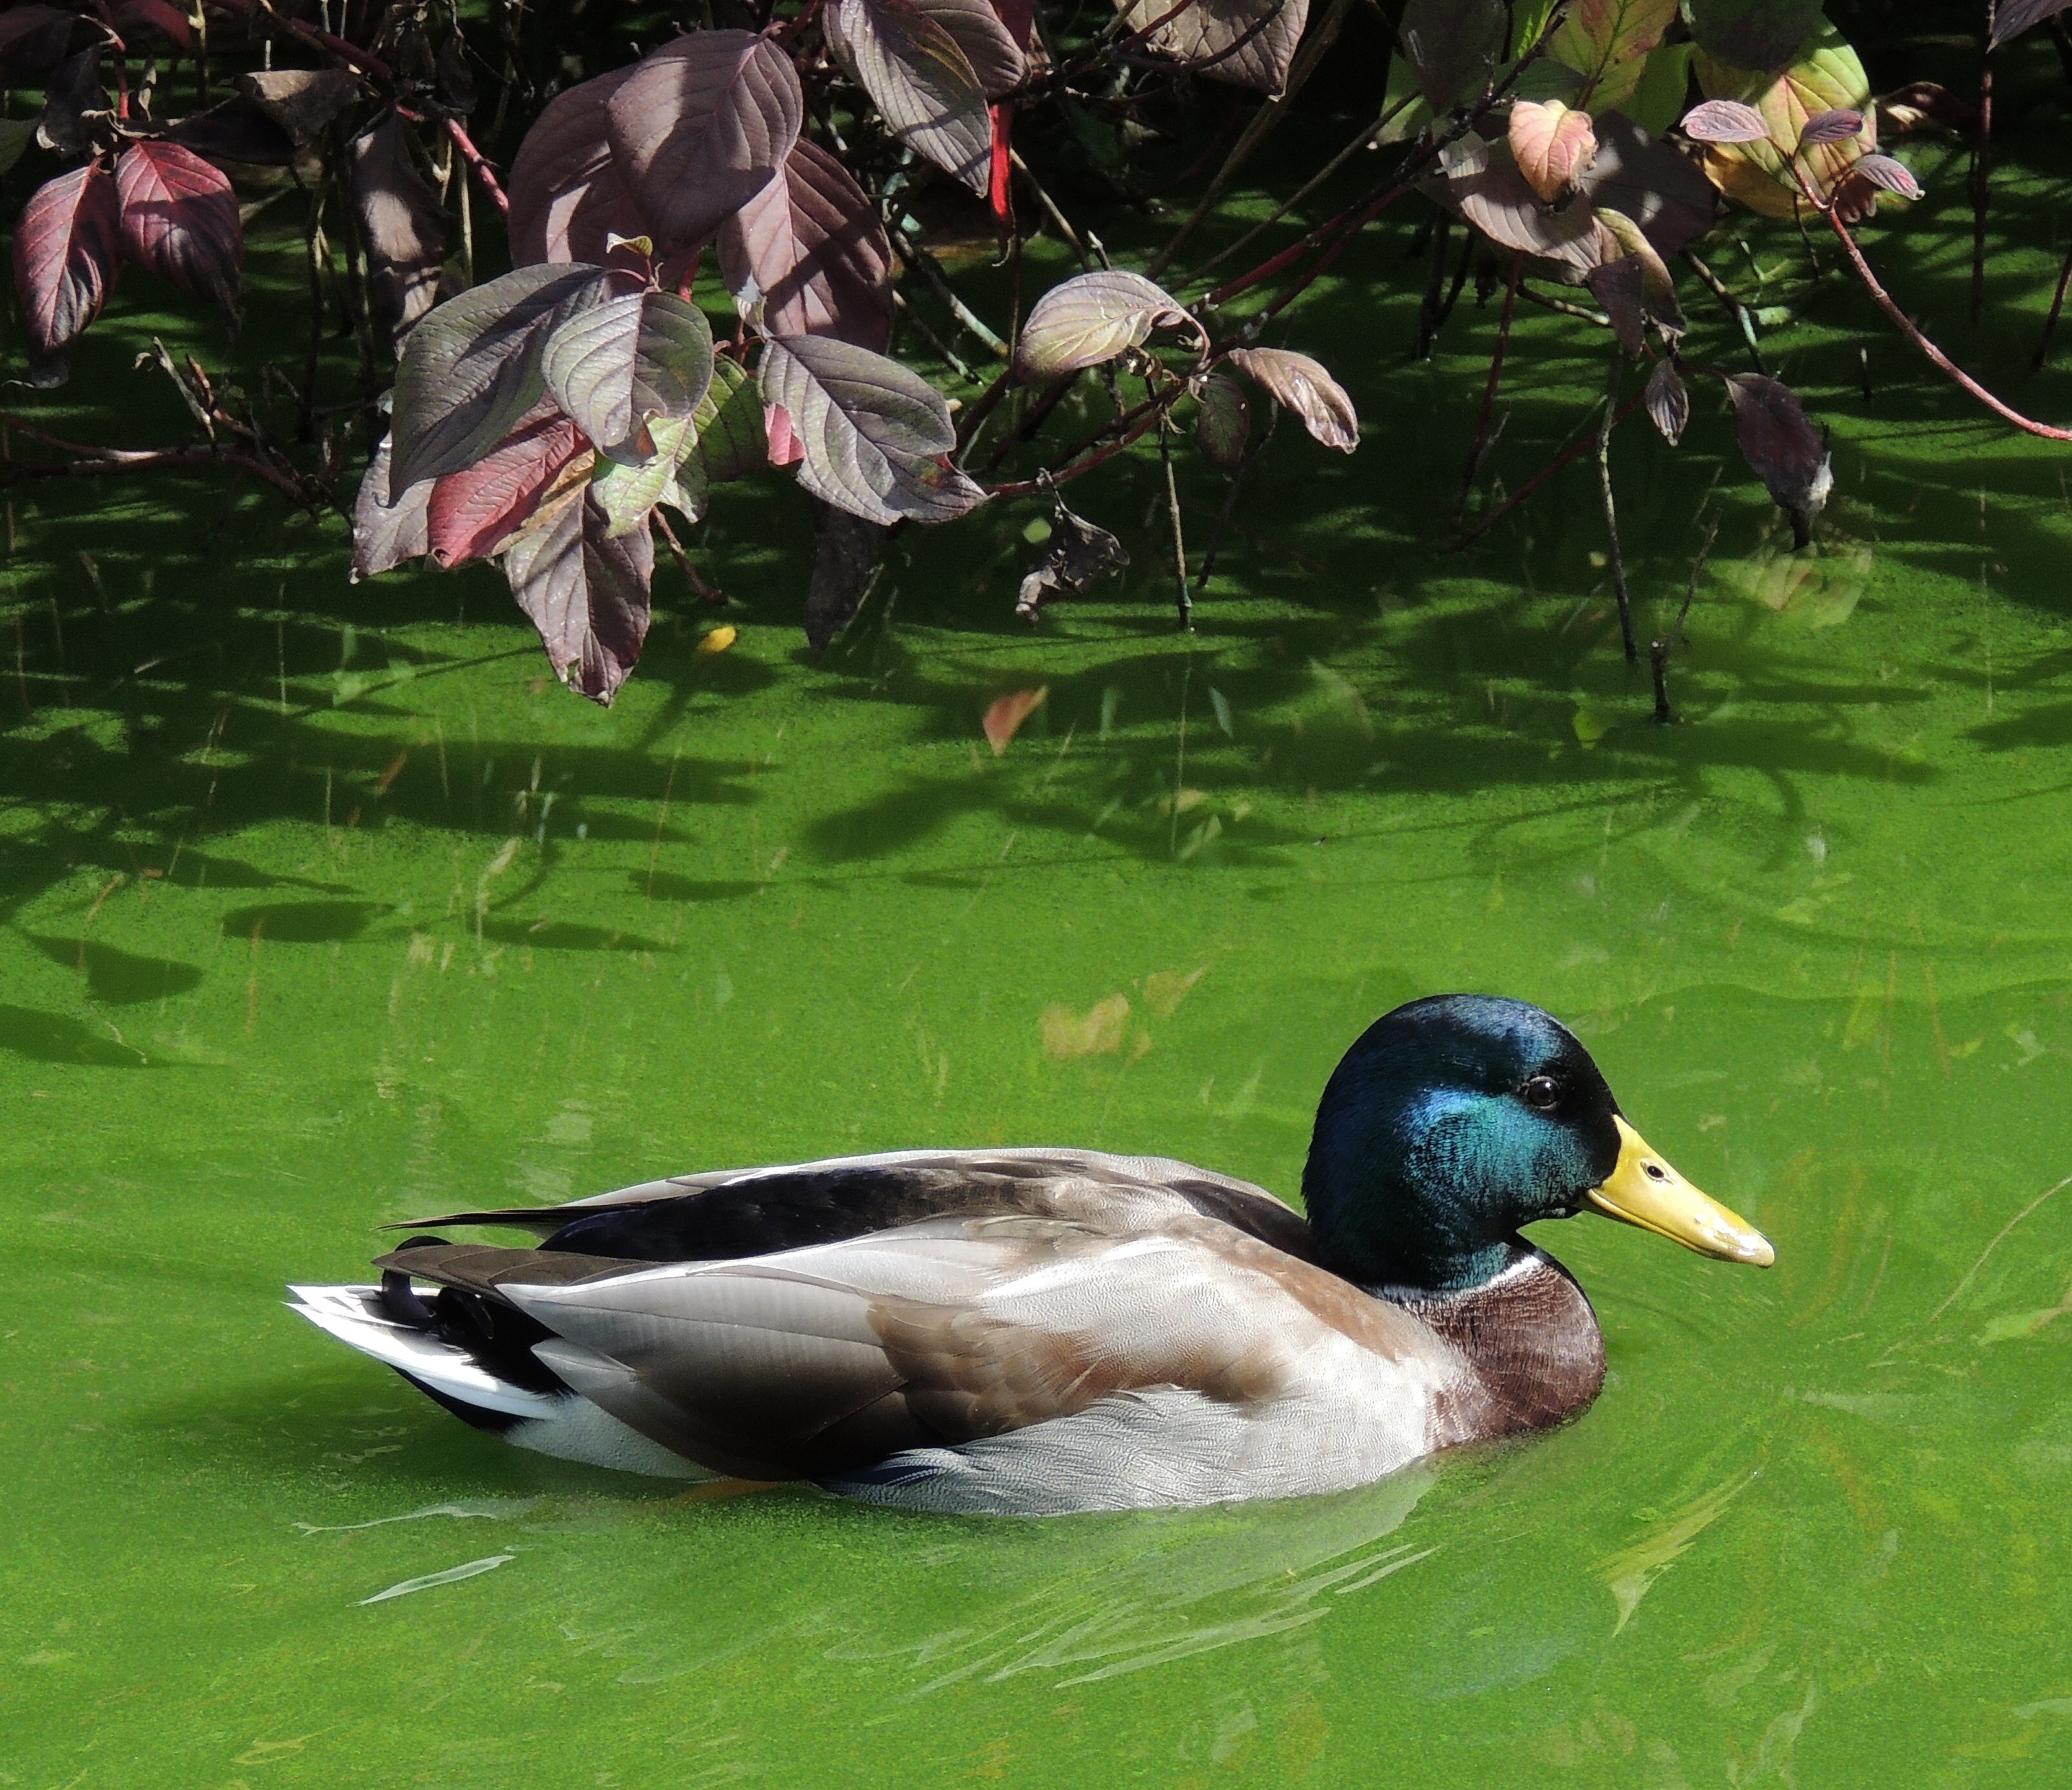
bird, pond, wildlife, europe, beak, fauna, poultry, spain, espagne, aves, duck, vertebrate, europa, agua, estanque, galicia, mygearandme, parque, waterfowl, water bird, mallard, espana, canard, animales, patos, galiza, auga, corunna, galice, lacoruna, acoru a, coru a, provinciacoru a, anades, eiris, parqueeiris, ducks geese and swans